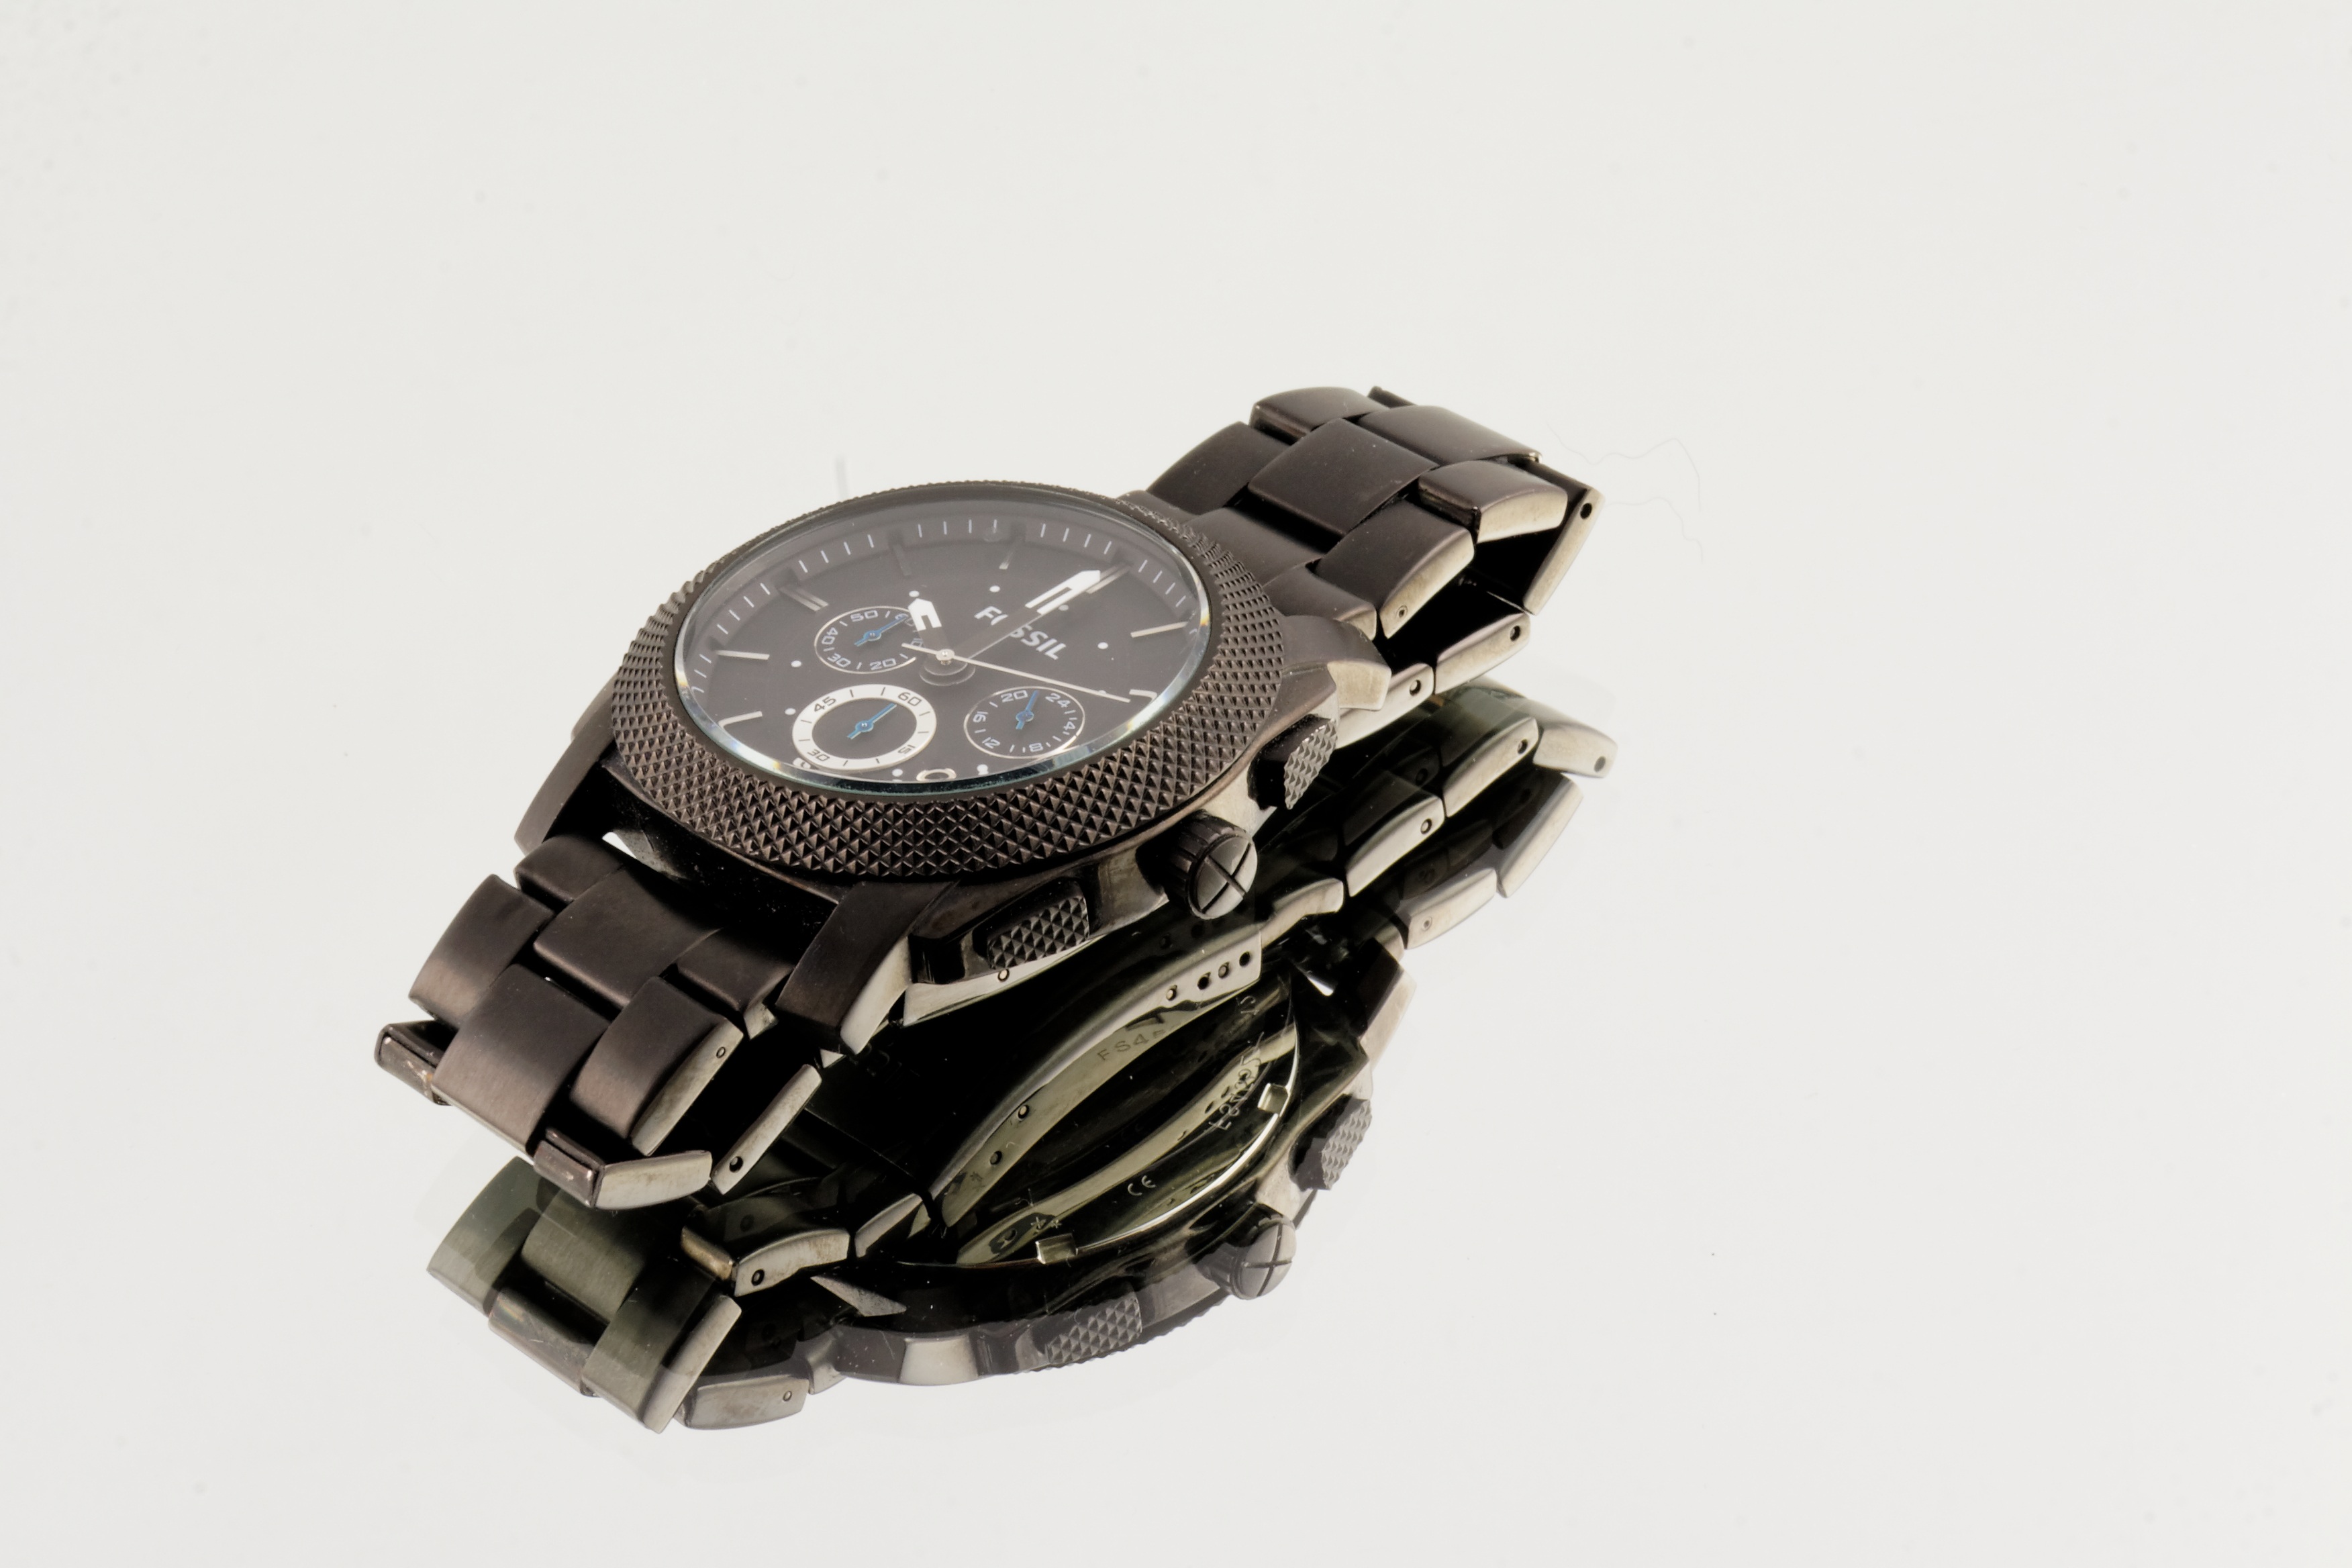
watch, hand, clock, time, metal, brand, product, jewellery, wrist watch, mens, stopwatch, fossil, strap, mineral, hours, time of, minutes, fashion accessory, time measurement